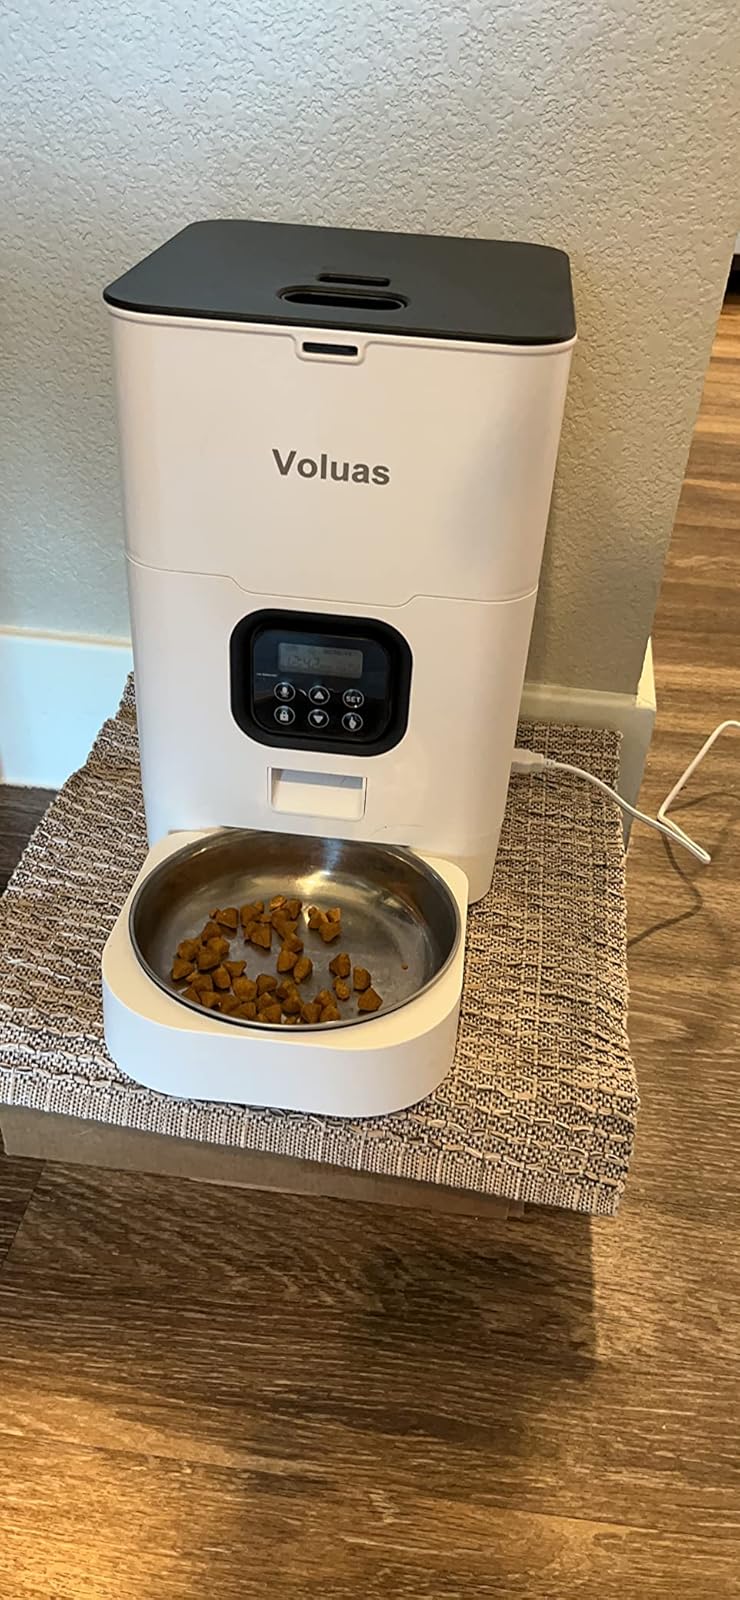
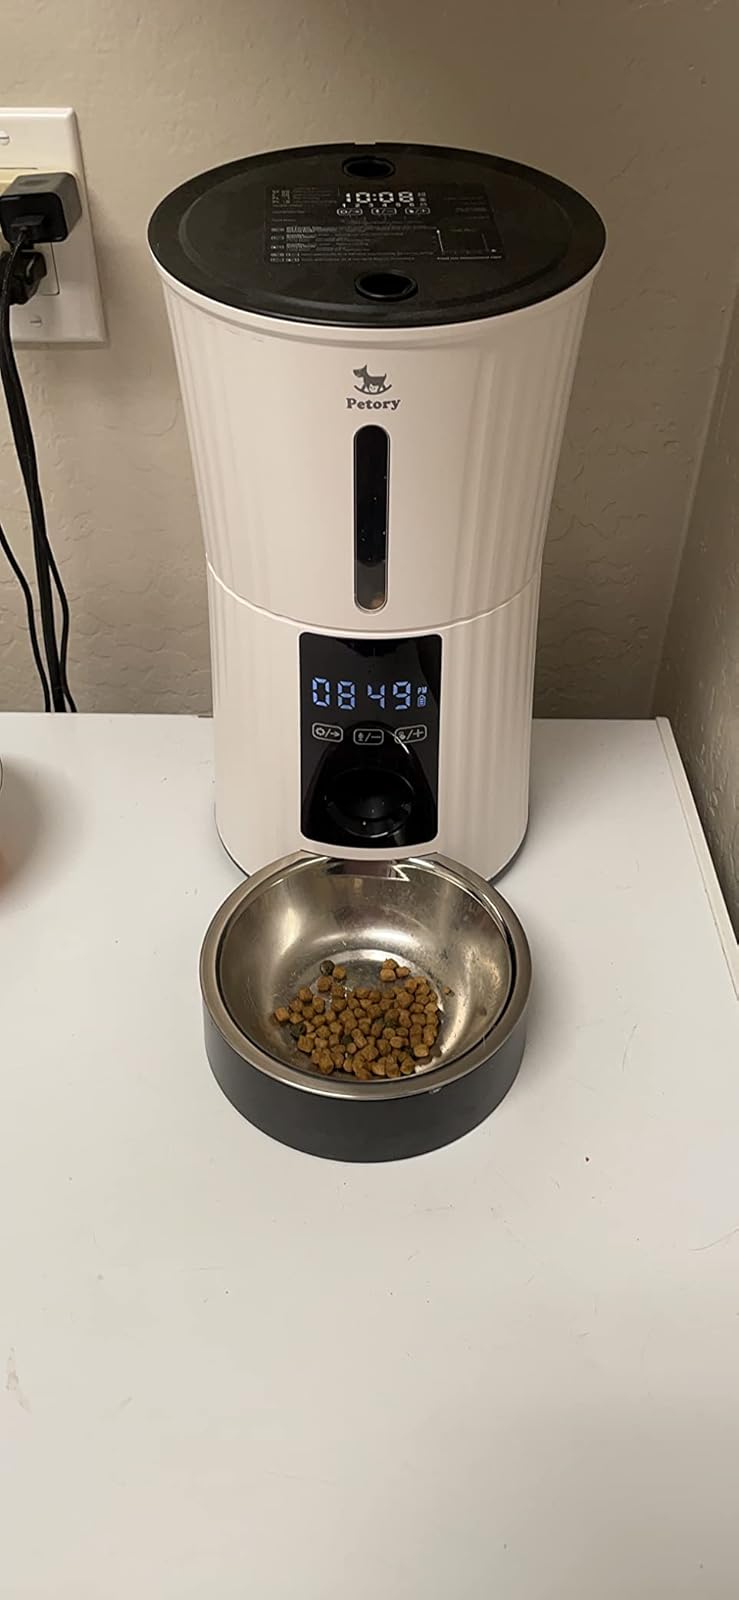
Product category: items_feeder
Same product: no